Ice

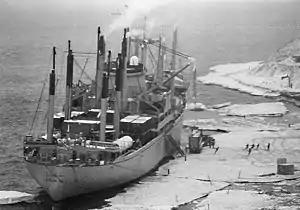
Ice pier during 1983 cargo operations. McMurdo Station, Antarctica.

The earliest known written process to artificially make ice is by the 13th-century writings of Arab historian Ibn Abu Usaybia in his book "Kitab Uyun al-anba fi tabaqat-al-atibba" concerning medicine in which Ibn Abu Usaybia attributes the process to an even older author, Ibn Bakhtawayhi, of whom nothing is known.